Kurds

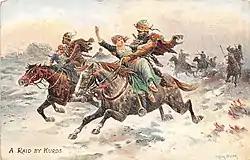
Kurdish warriors by Frank Feller

Early Syriac sources use the terms "Hurdanaye, Kurdanaye, Kurdaye" to refer to the Kurds. According to Michael the Syrian, Hurdanaye separated from Tayaye Arabs and sought refuge with the Byzantine Emperor Theophilus. He also mentions the Persian troops who fought against Musa chief of Hurdanaye in the region of Qardu in 841. According to Barhebreaus, a king appeared to the Kurdanaye and they rebelled against the Arabs in 829. Michael the Syrian considered them as pagan, followers of mahdi and adepts of Magianism. Their mahdi called himself Christ and the Holy Ghost.